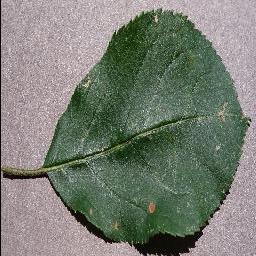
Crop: apple
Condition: black_rot